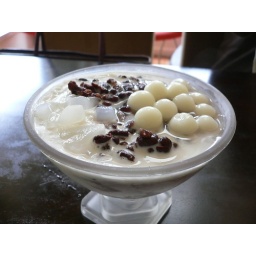
Glutinous rice balls with red bean in coconut juicetaken by my wife